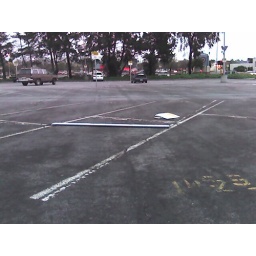
Bad cameraphone picture of the &amp;quot;reserved parking&amp;quot; sign that our bus driver drove over today.